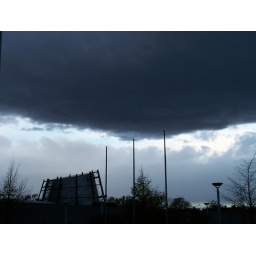
Taken today in the morning in front of the office building I work in.